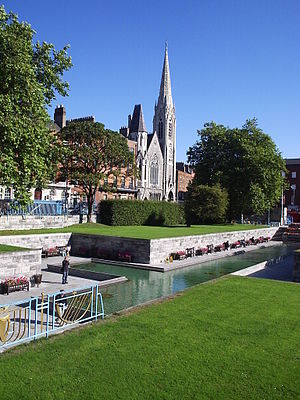
Den irske uafhængighedskrig / Tabstal
Ved Garden of Remembrance mindes de, som faldt i uafhængighedskrigen og tidligere irske oprør.
Den irske uafhængighedskrig eller den anglo-irske krig blev udkæmpet mellem Storbritannien og irske guerillagrupper under IRA's kontrol fra januar 1919 og til juli 1921. IRA regnede sig selv som Irlands retmæssige hær og var underlagt parlamentet Det første Dáil, der var blevet oprettet i 1918. Krigen endte, da briterne tilbød våbenhvile for at forhandle en aftale. Aftalen blev senere kendt som den anglo-irske traktat.